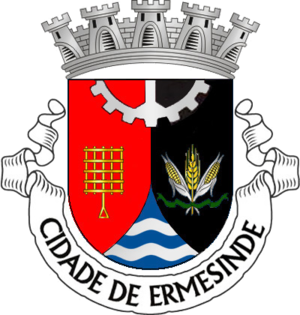
Cette page liste les villes du Portugal avec leur date d’entrée dans le rang des cités et leurs armoiries.